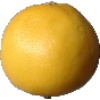
Label: white_grapefruit